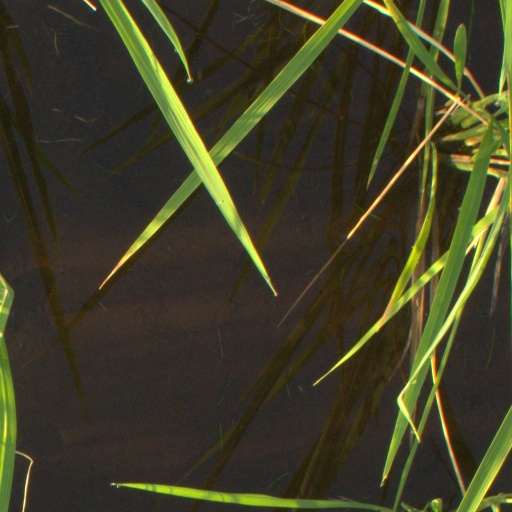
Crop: rice